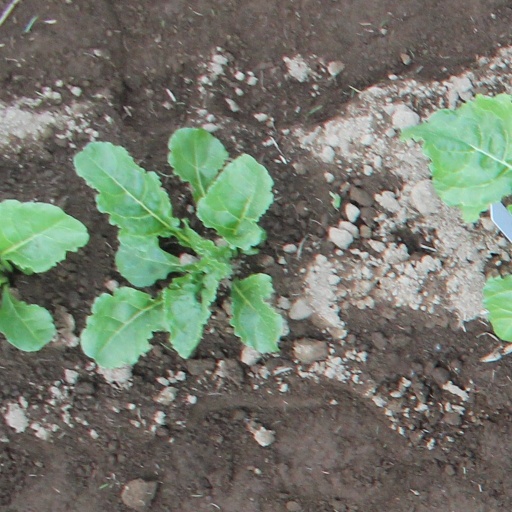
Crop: sugar beet